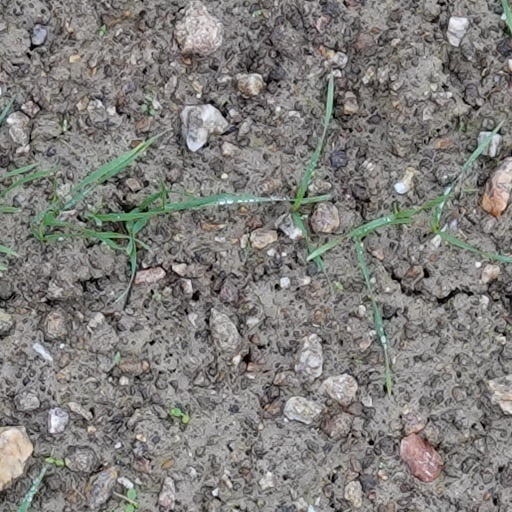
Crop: wheat